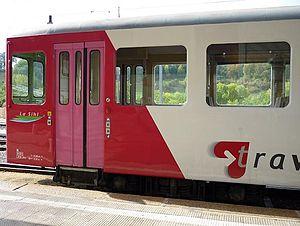
La Sihl, des Travys à Orbe.
La société anonyme des Usines de l'Orbe est une ancienne entreprise suisse de production d'électricité et de transport ferroviaire ayant exploité, durant les XIXᵉ, XXᵉ et XXIᵉ siècles, la ligne de chemin de fer Orbe-Chavornay, dans la plaine de l'Orbe.
Les Transports Vallée de Joux, Yverdon-les-Bains, Sainte-Croix, appelés communément TRAVYS, est une entreprise de transport Suisse desservant le nord du canton de Vaud. Le siège social est situé à Yverdon-les-Bains au-dessus du dépôt de la ligne Yverdon - Sainte-Croix et du dépôt bus.